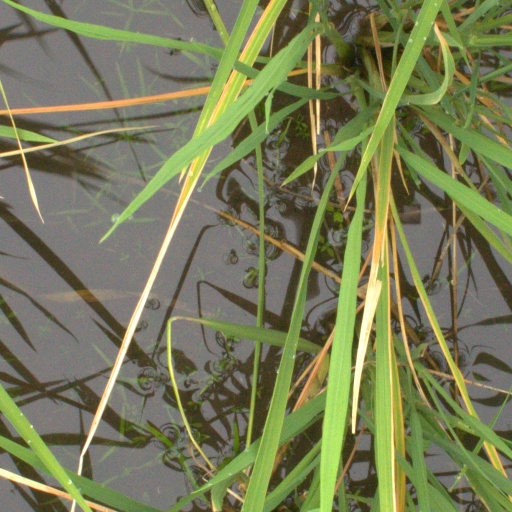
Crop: rice